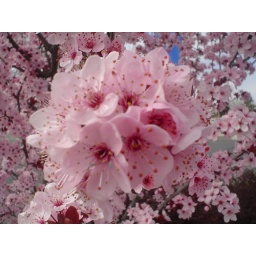
Some beautiful fruit tree blooming in Yakima